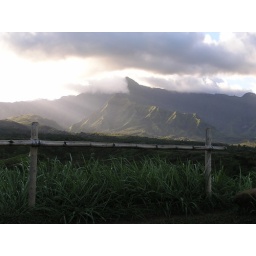
Sky and mountain views spectacular as we headed home in jeep....